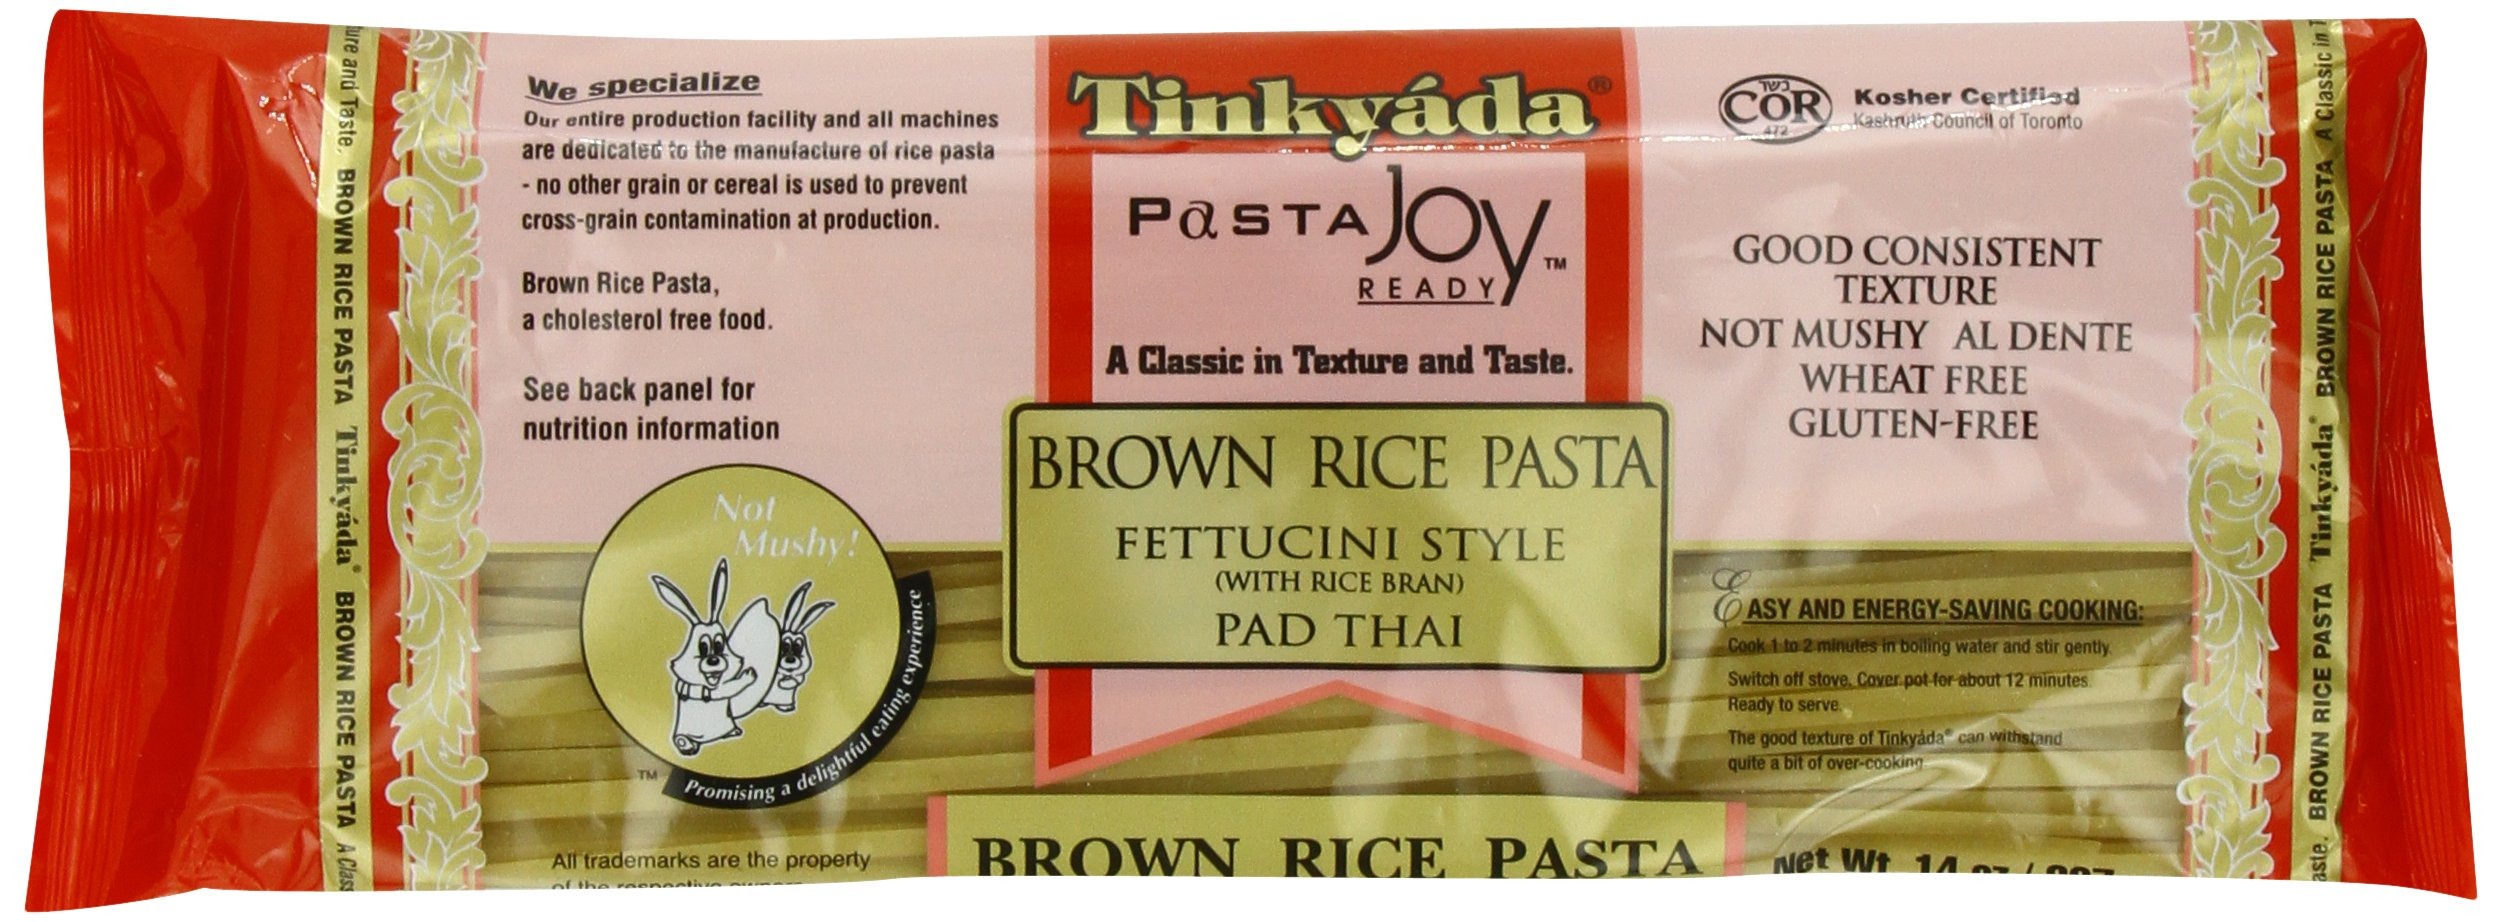
Item Name: Tinkyada Brown Rice Pasta, Fettuccini Style, 14 Ounce (Pack of 12)
Bullet Point 1: Whole-grain pasta that's wheat and gluten free
Bullet Point 2: Kosher certified
Bullet Point 3: Cooks up to a perfect al dente texture with award winning taste
Bullet Point 4: Made with rice
Bullet Point 5: Cholesterol free
Value: 168.0
Unit: Ounce

Price: 26.92